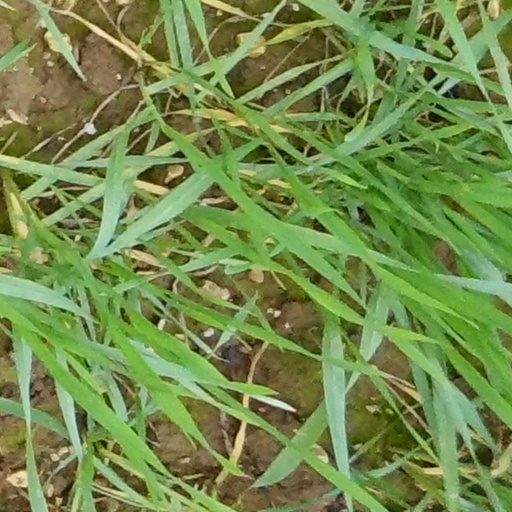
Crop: wheat